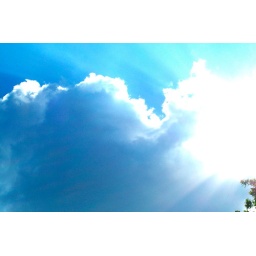
fluffy white things in the sky